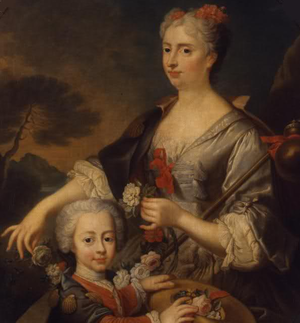
Louis-Victor de Savoie né à Paris le 25 septembre 1721, mort à Turin le 16 décembre 1778, fut prince de Carignan de 1741 à 1778.